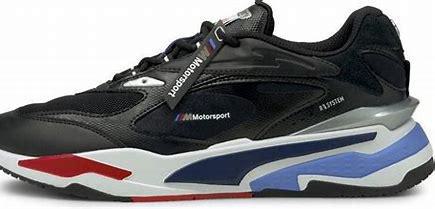
Brand: Puma
Model: Rs Fast